President of the Maldives

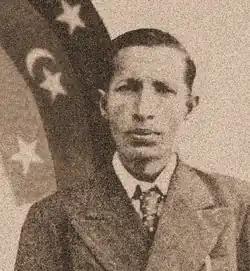
Abdullah Afeef, leader of the secessionist United Suvadive Republic (1959–1963)

On 26 July 1965, the Maldives gained independence under an agreement signed with the United Kingdom. The independent monarchy of the Maldives declined to join the Commonwealth.